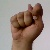
The image shows a hand gesture representing the letter 'T' in Indian Sign Language.